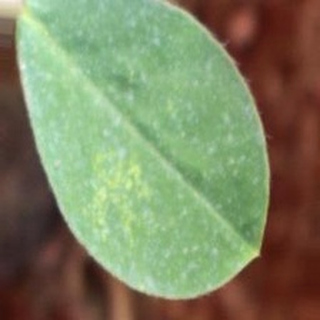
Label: healthy_groundnut